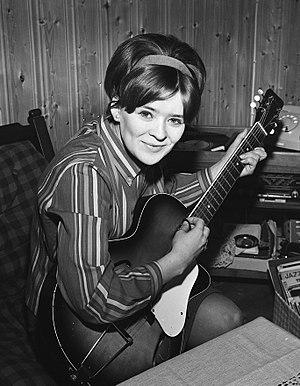
Kirsti Sparboe née le 7 décembre 1946 à Tromsø, en Norvège, est une chanteuse et actrice norvégienne. Elle est surtout connue à l'international pour ses participations au Concours Eurovision de la chanson.